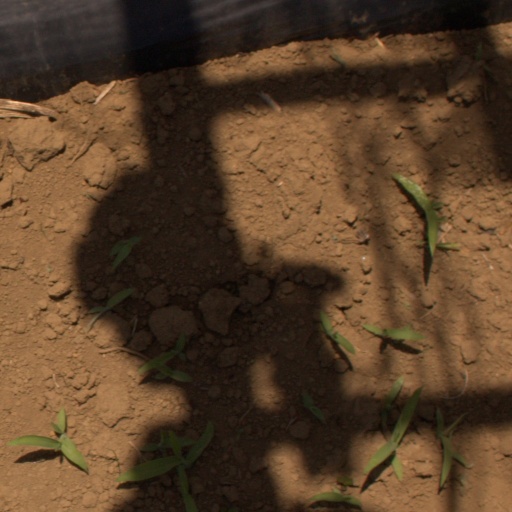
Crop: Jerusalem artichoke